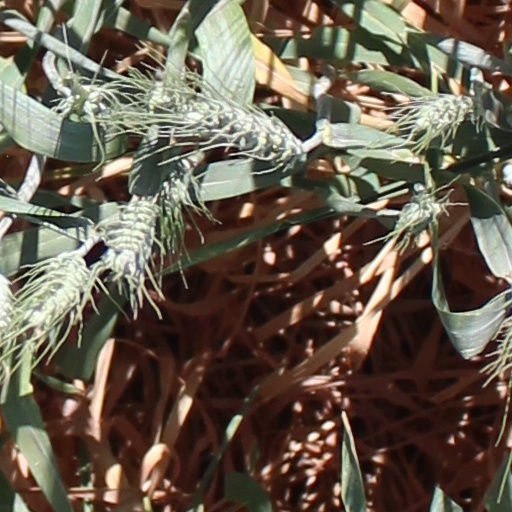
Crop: wheat